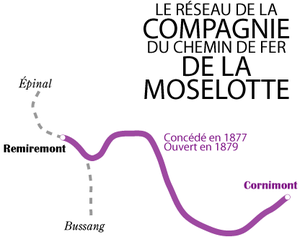
La Compagnie anonyme du chemin de fer de la Moselotte était une société anonyme française, créée en 1875 par Henri Géliot pour reprendre la future concession d'un chemin de fer de Remiremont à Cornimont.
La Ligne de Remiremont à Cornimont est une ancienne ligne de chemin de fer française qui reliait Remiremont à Cornimont en suivant la vallée de la Moselotte. Elle était intégralement établie dans le département des Vosges.